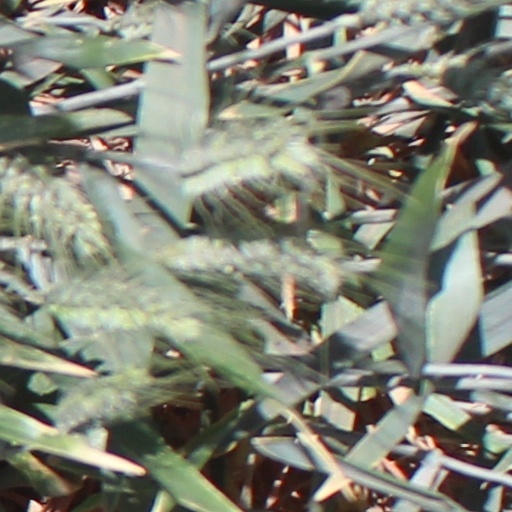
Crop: wheat